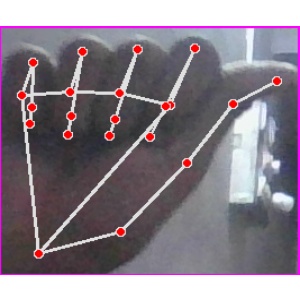
अक्षर: छ